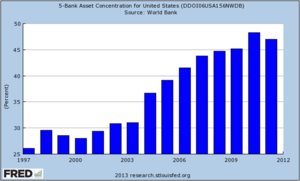
Corporatocratie est un terme récent utilisé pour désigner un système économique et politique contrôlé par des sociétés. Il est le plus souvent utilisé pour décrire la situation économique d'un pays donné et diffère du corporatisme, qui consiste à organiser la société en groupes ayant des intérêts communs. Le terme de corporatocratie est souvent utilisé par les observateurs de tous les horizons politiques.